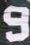
Number: 9